Erika Tymrak

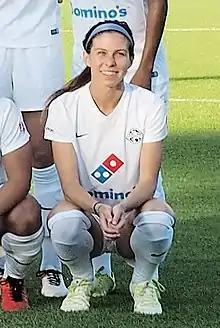
Tymrak with FC Kansas City in 2016

Erika Leigh Tymrak (born August 7, 1991) is an American former professional soccer player who played as a midfielder. Tymrak was drafted by FC Kansas City in the 2013 NWSL College Draft and later named the NWSL Rookie of the Year in her first professional season. She spent 11 total years in the NWSL, also playing with the Utah Royals and Orlando Pride. While with FC Kansas City, she spent loan spells with international clubs Bayern Munich and Melbourne City. Tymrak closed out her career with USL Super League club Tampa Bay Sun FC, where she helped Tampa Bay win the league's inaugural championship.